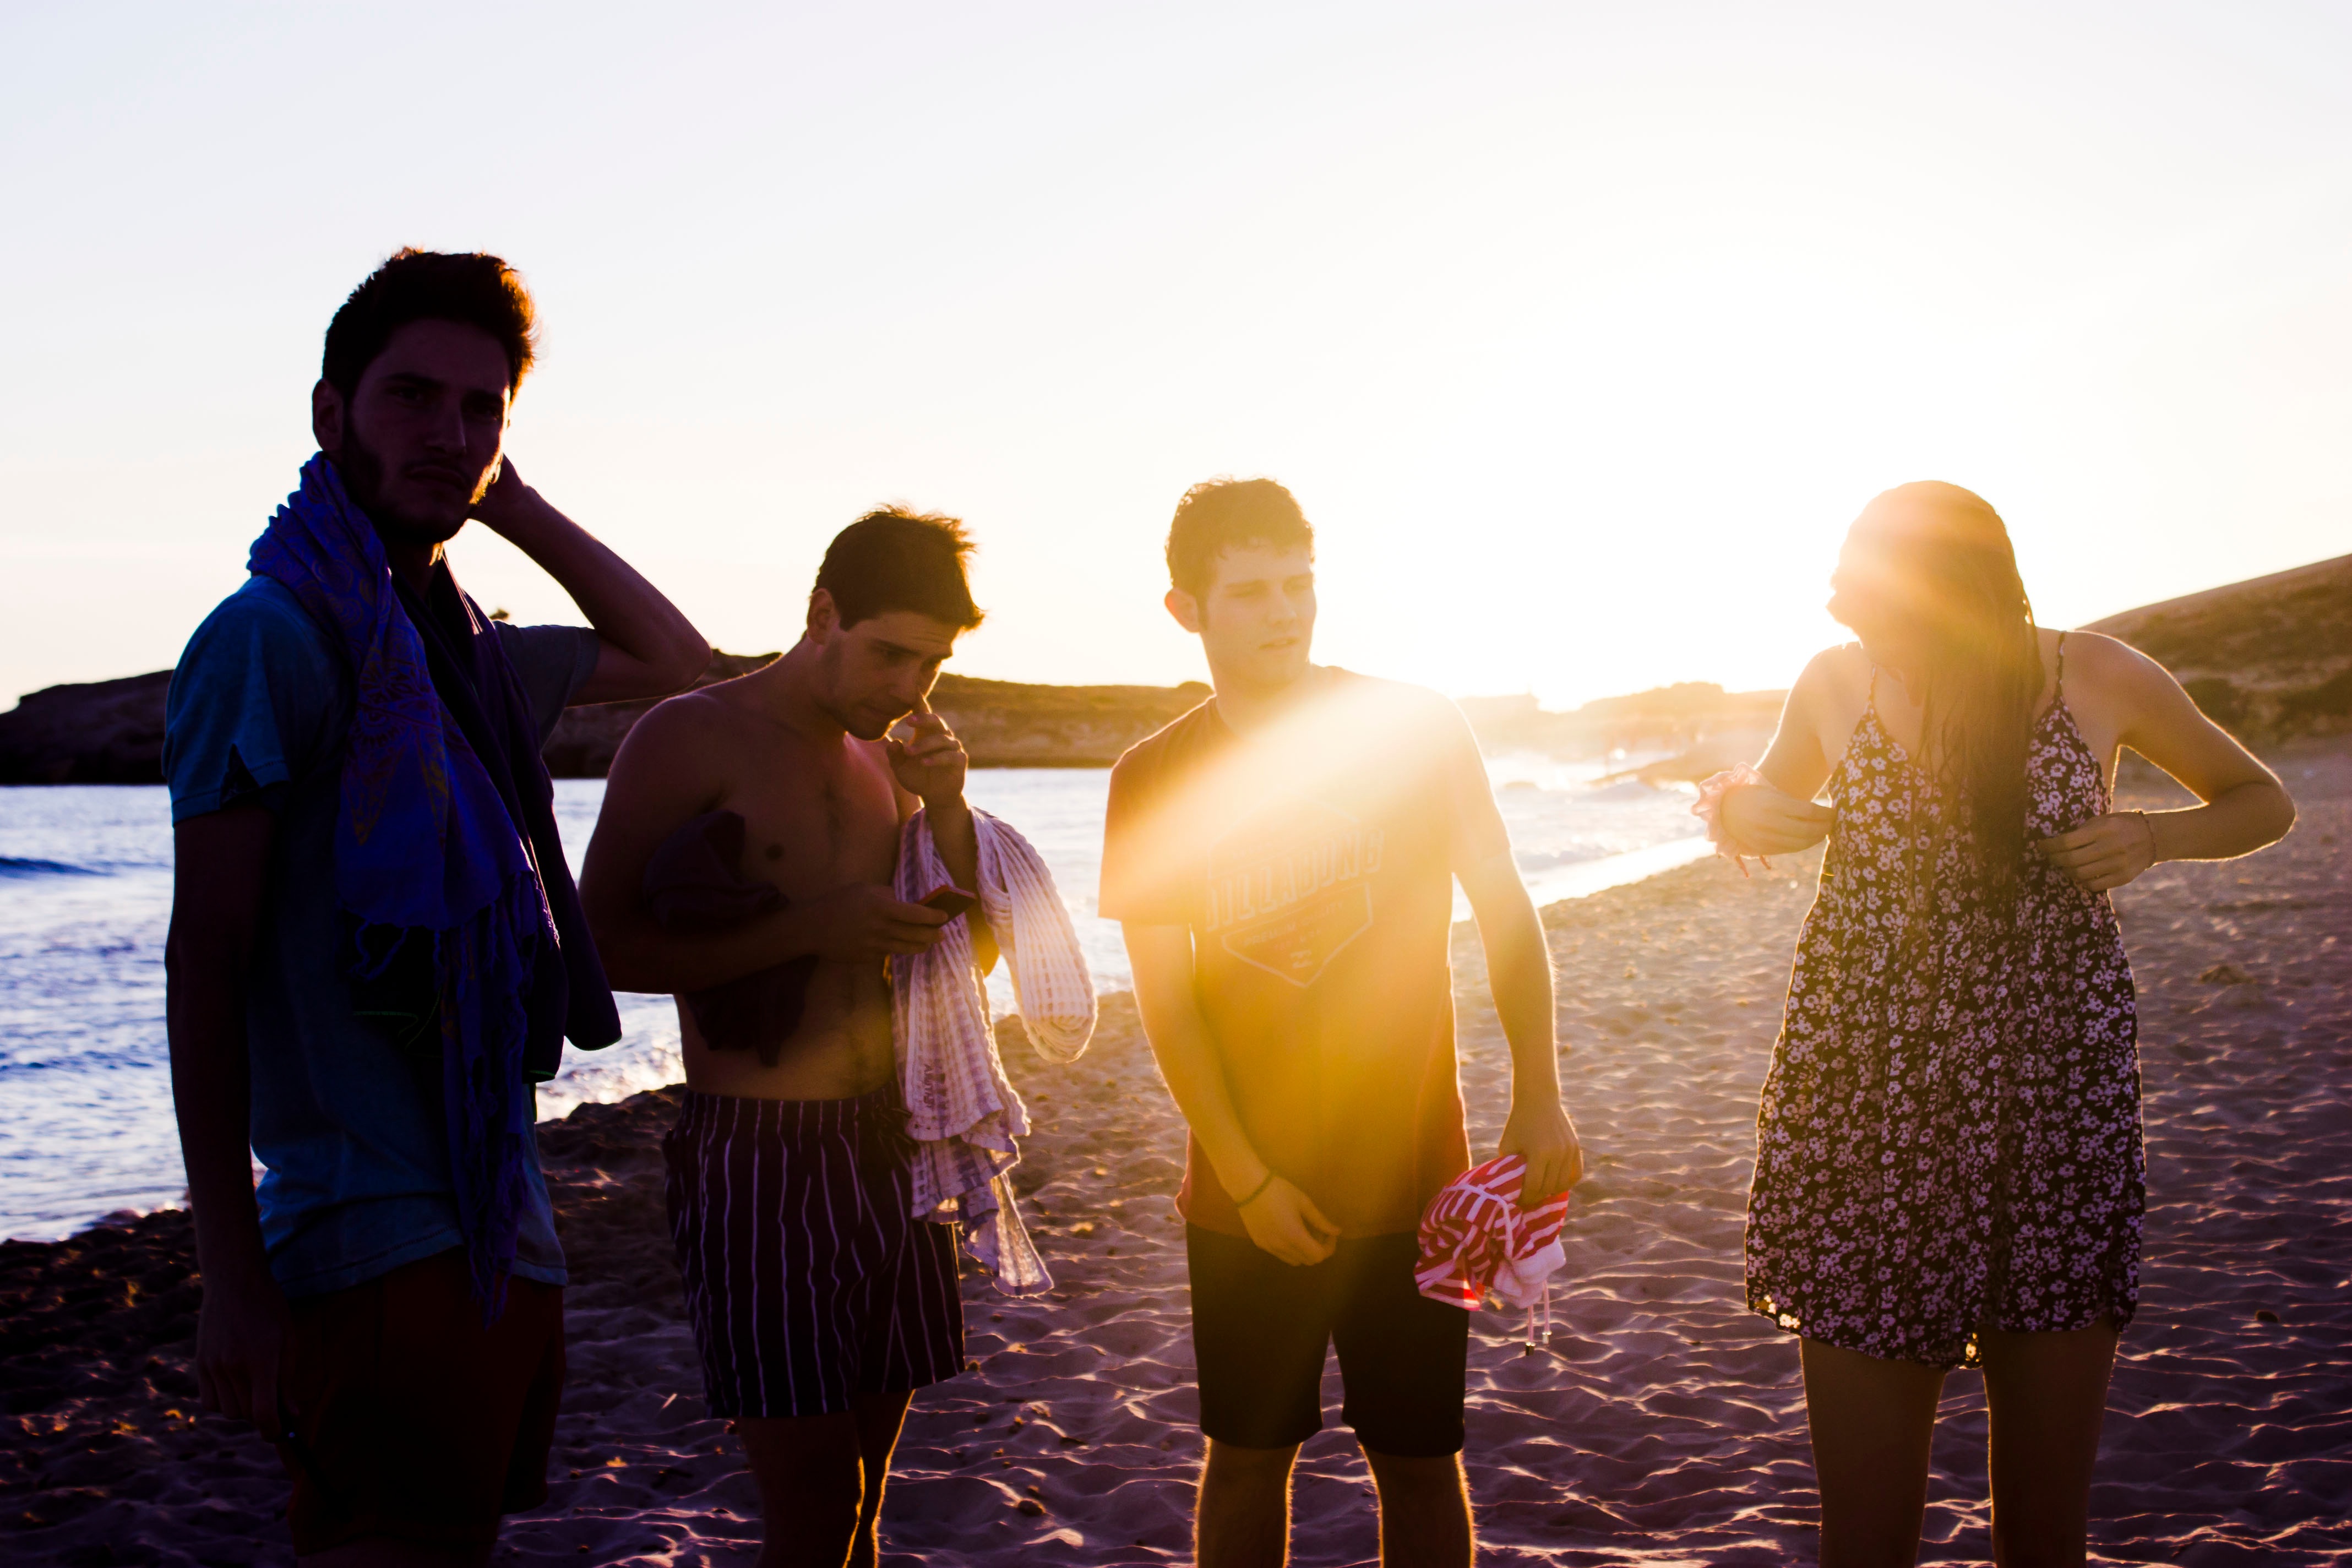
people, temple, photograph, image